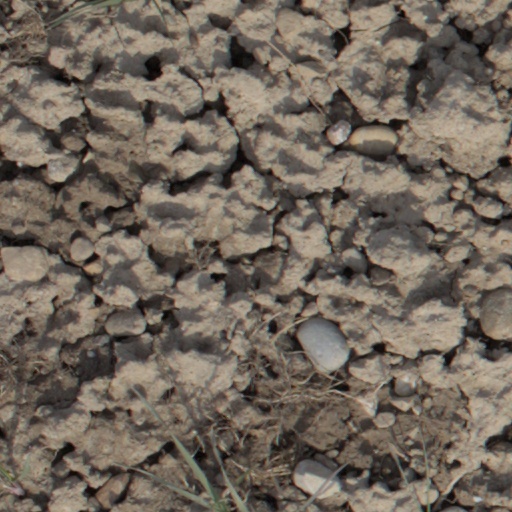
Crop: wheat